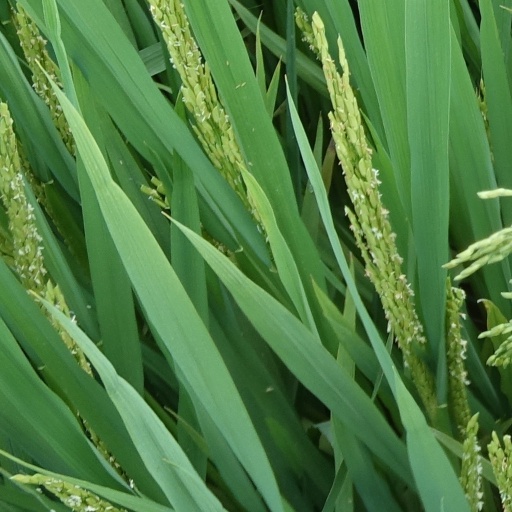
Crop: rice